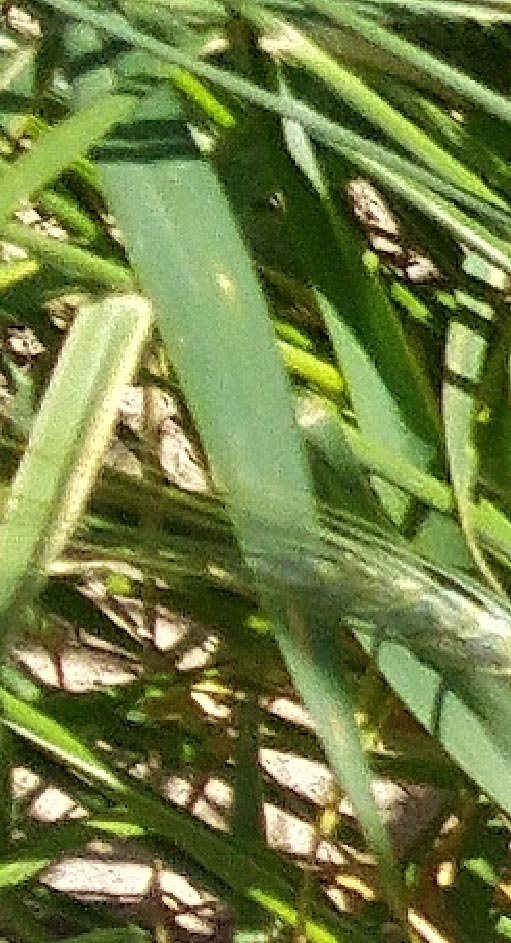
Label: Wheat___Healthy